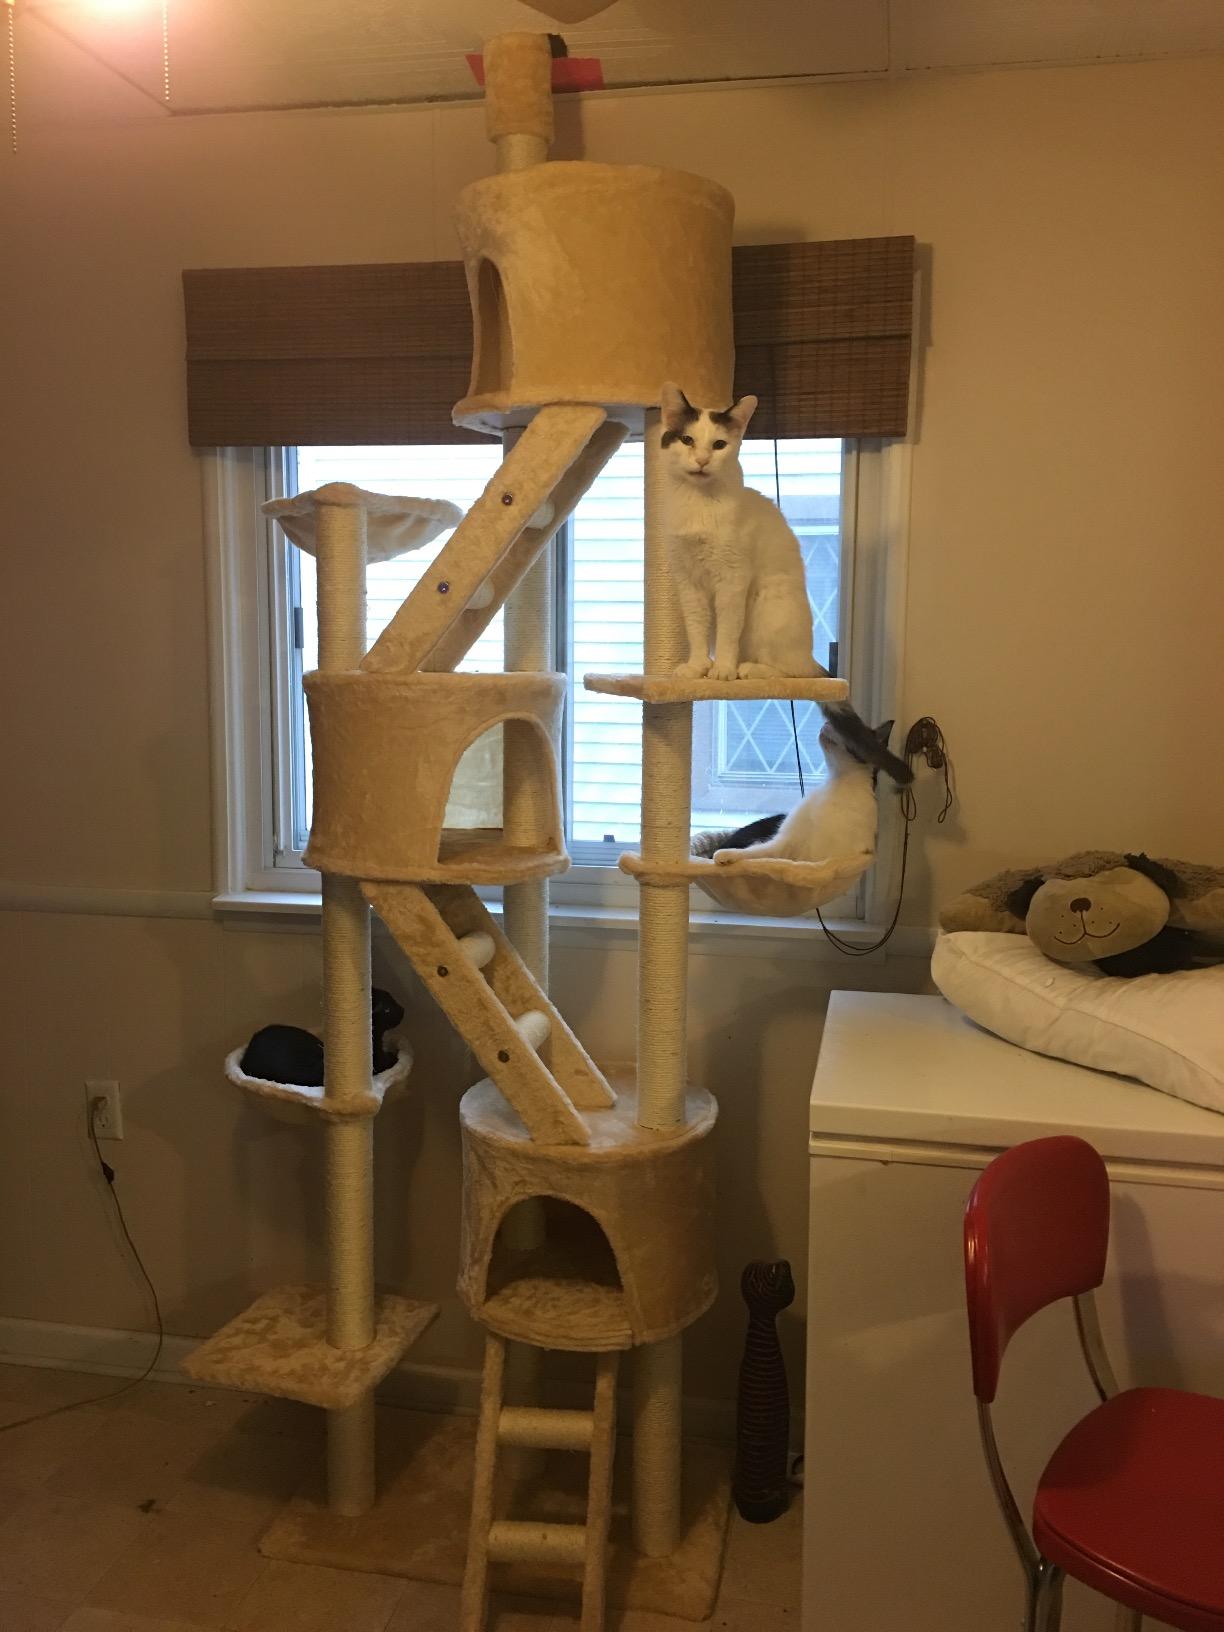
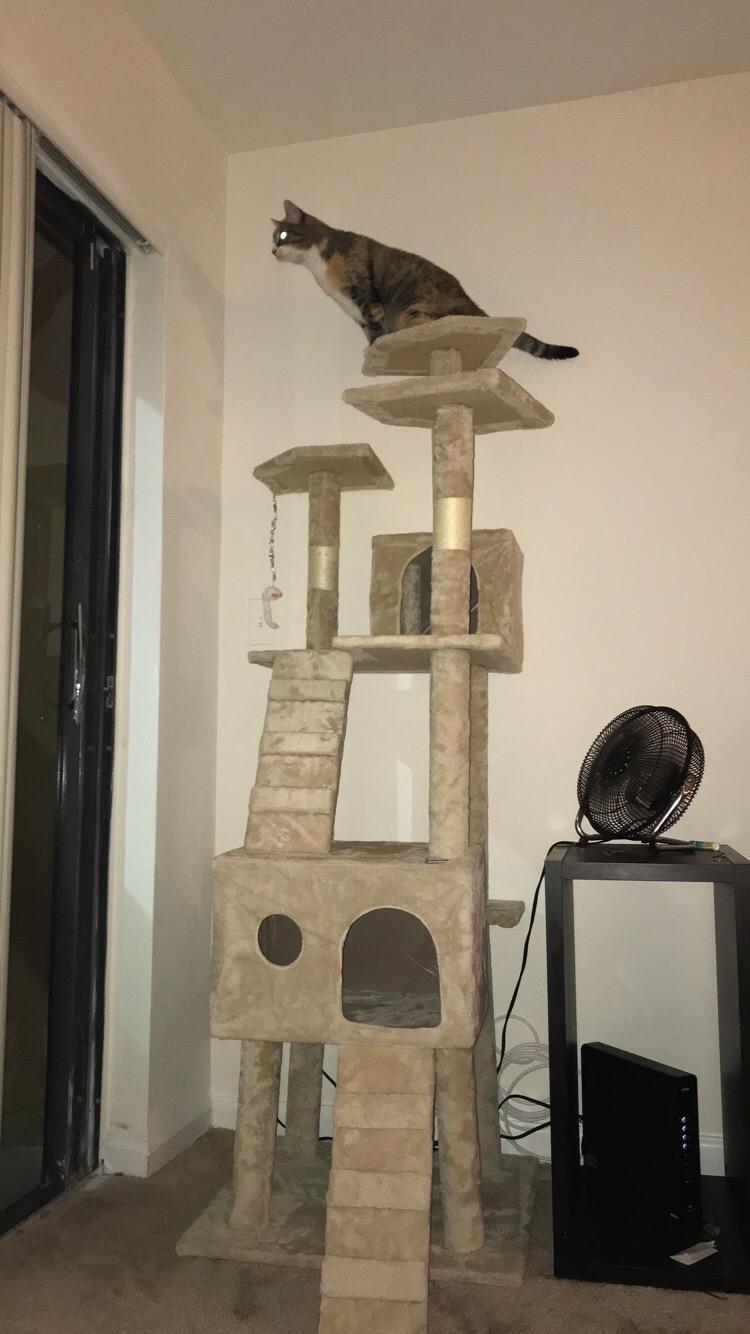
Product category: items_cat tree
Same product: no